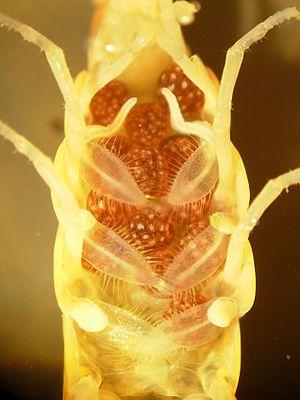
Orchestia gammarellus femelle montrant les oeufs protégés par les oostégites
Les amphipodes sont de petits crustacés d'une taille de l’ordre du centimètre. Très abondants dans le milieu marin notamment dans la zone de balancement des marées, ils colonisent également les eaux saumâtres, les eaux douces et même le milieu terrestre.